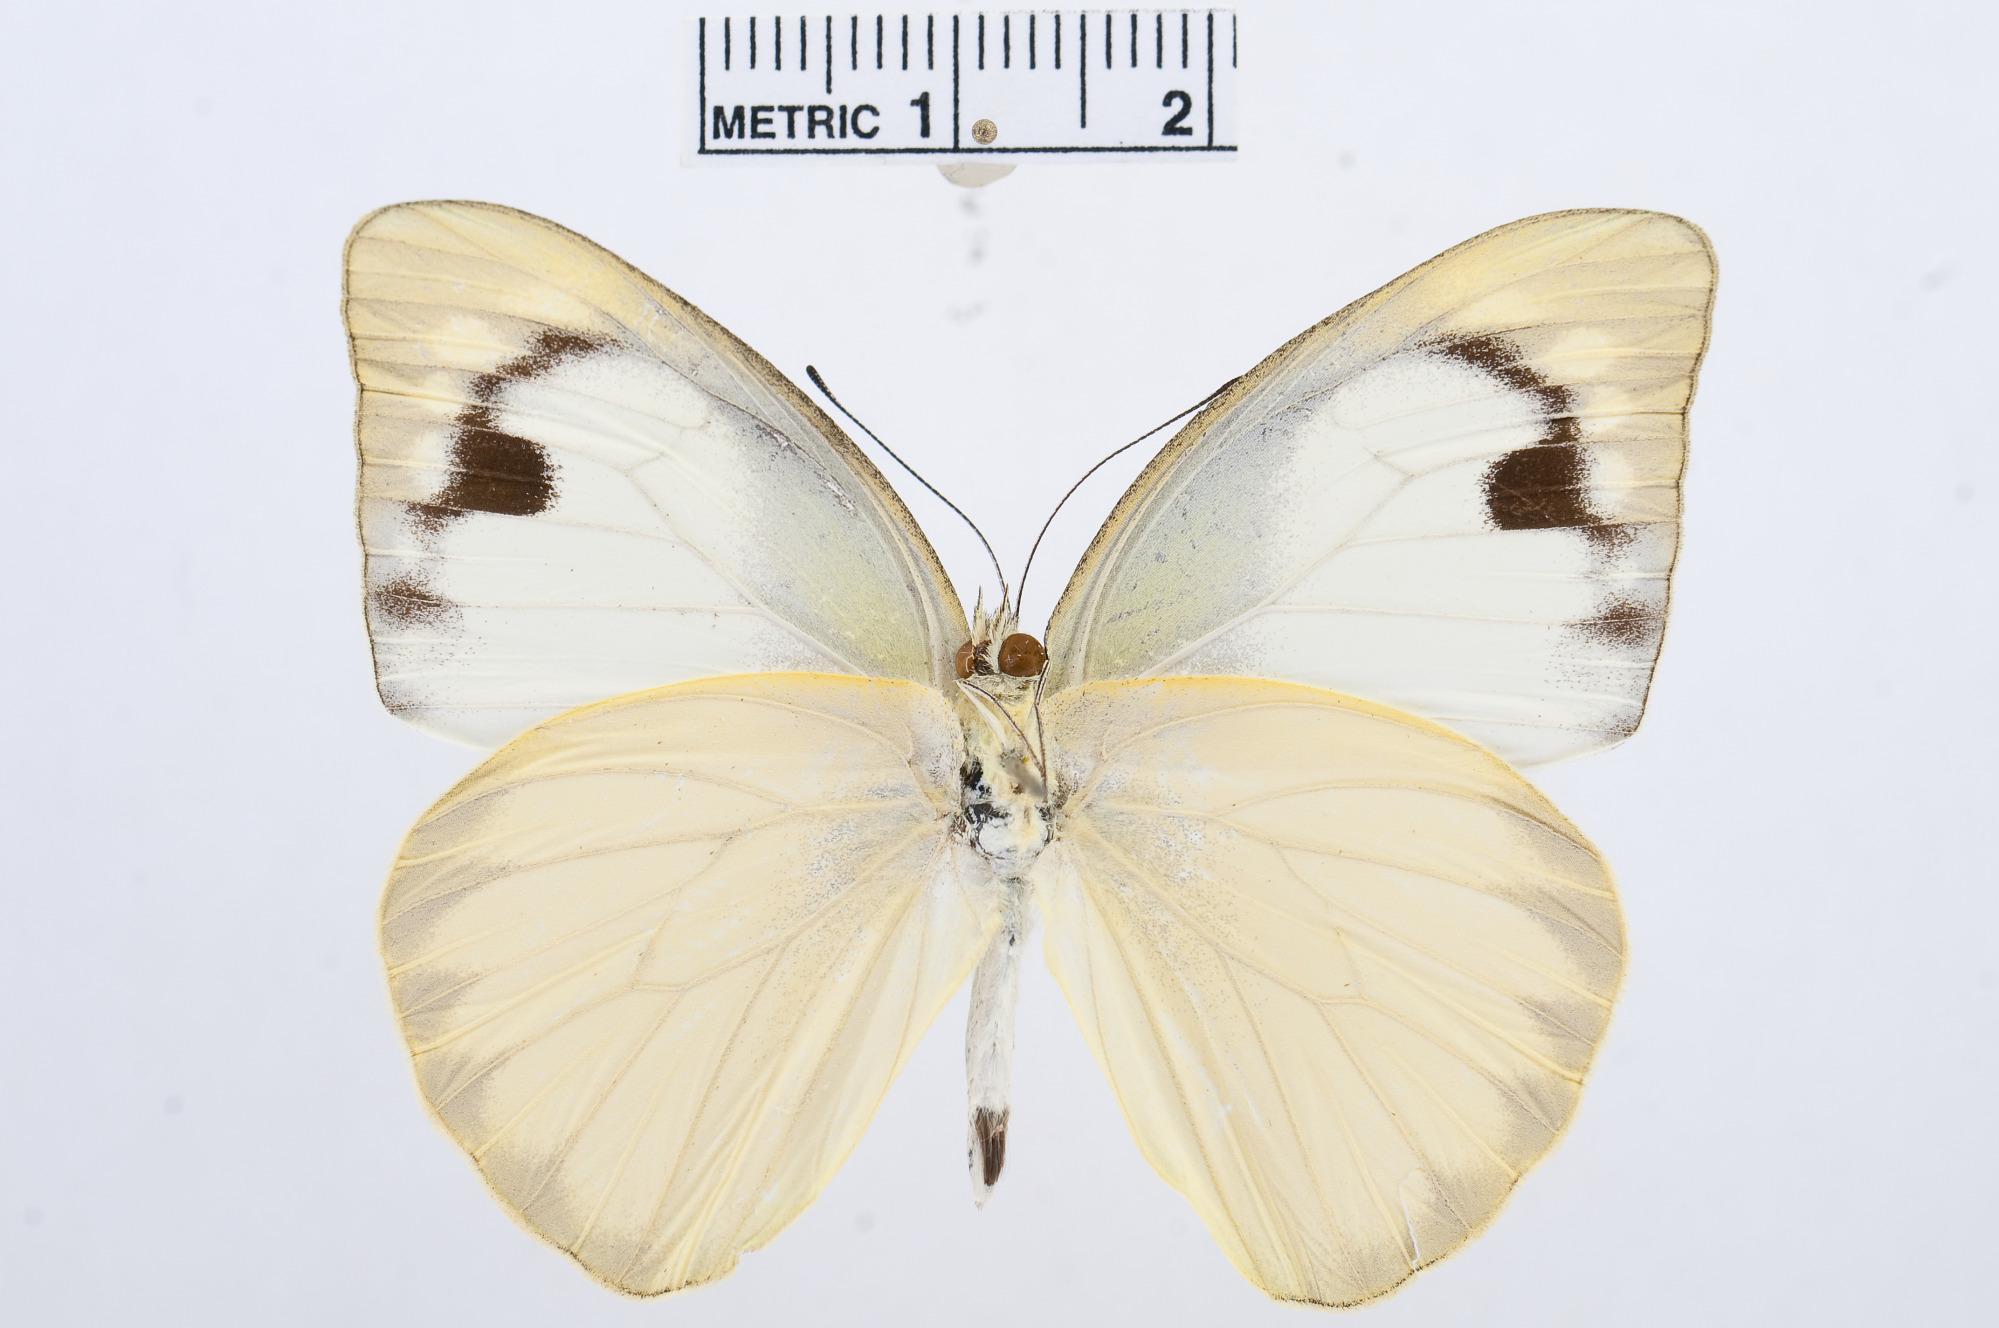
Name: Appias paulina
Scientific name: Appias paulina
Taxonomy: Animalia, Arthropoda, Hexapoda, Insecta, Lepidoptera, Pieridae, Pierinae